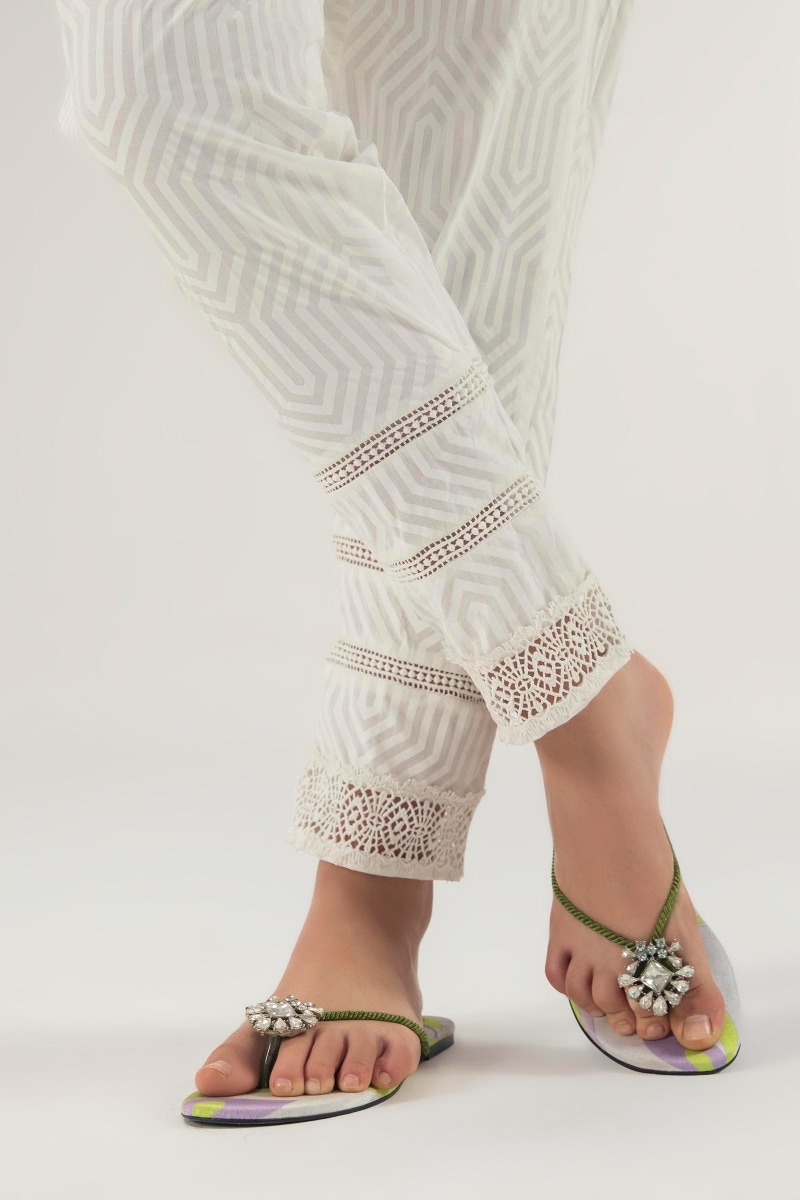
ivory white embroidered pants